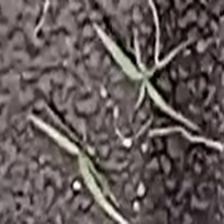
Weed species: Digitaria_SP_(Digitaria Sanguinalis )